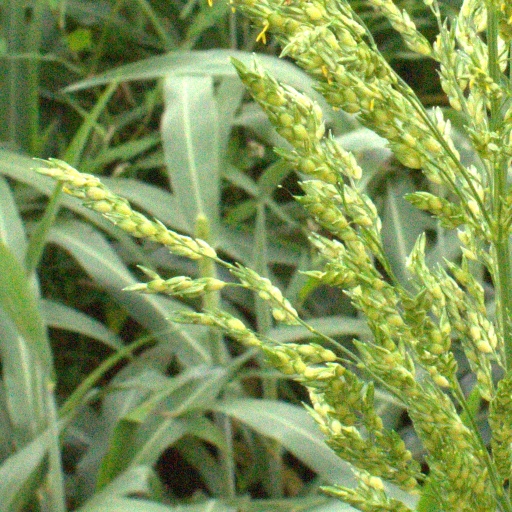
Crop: sorghum